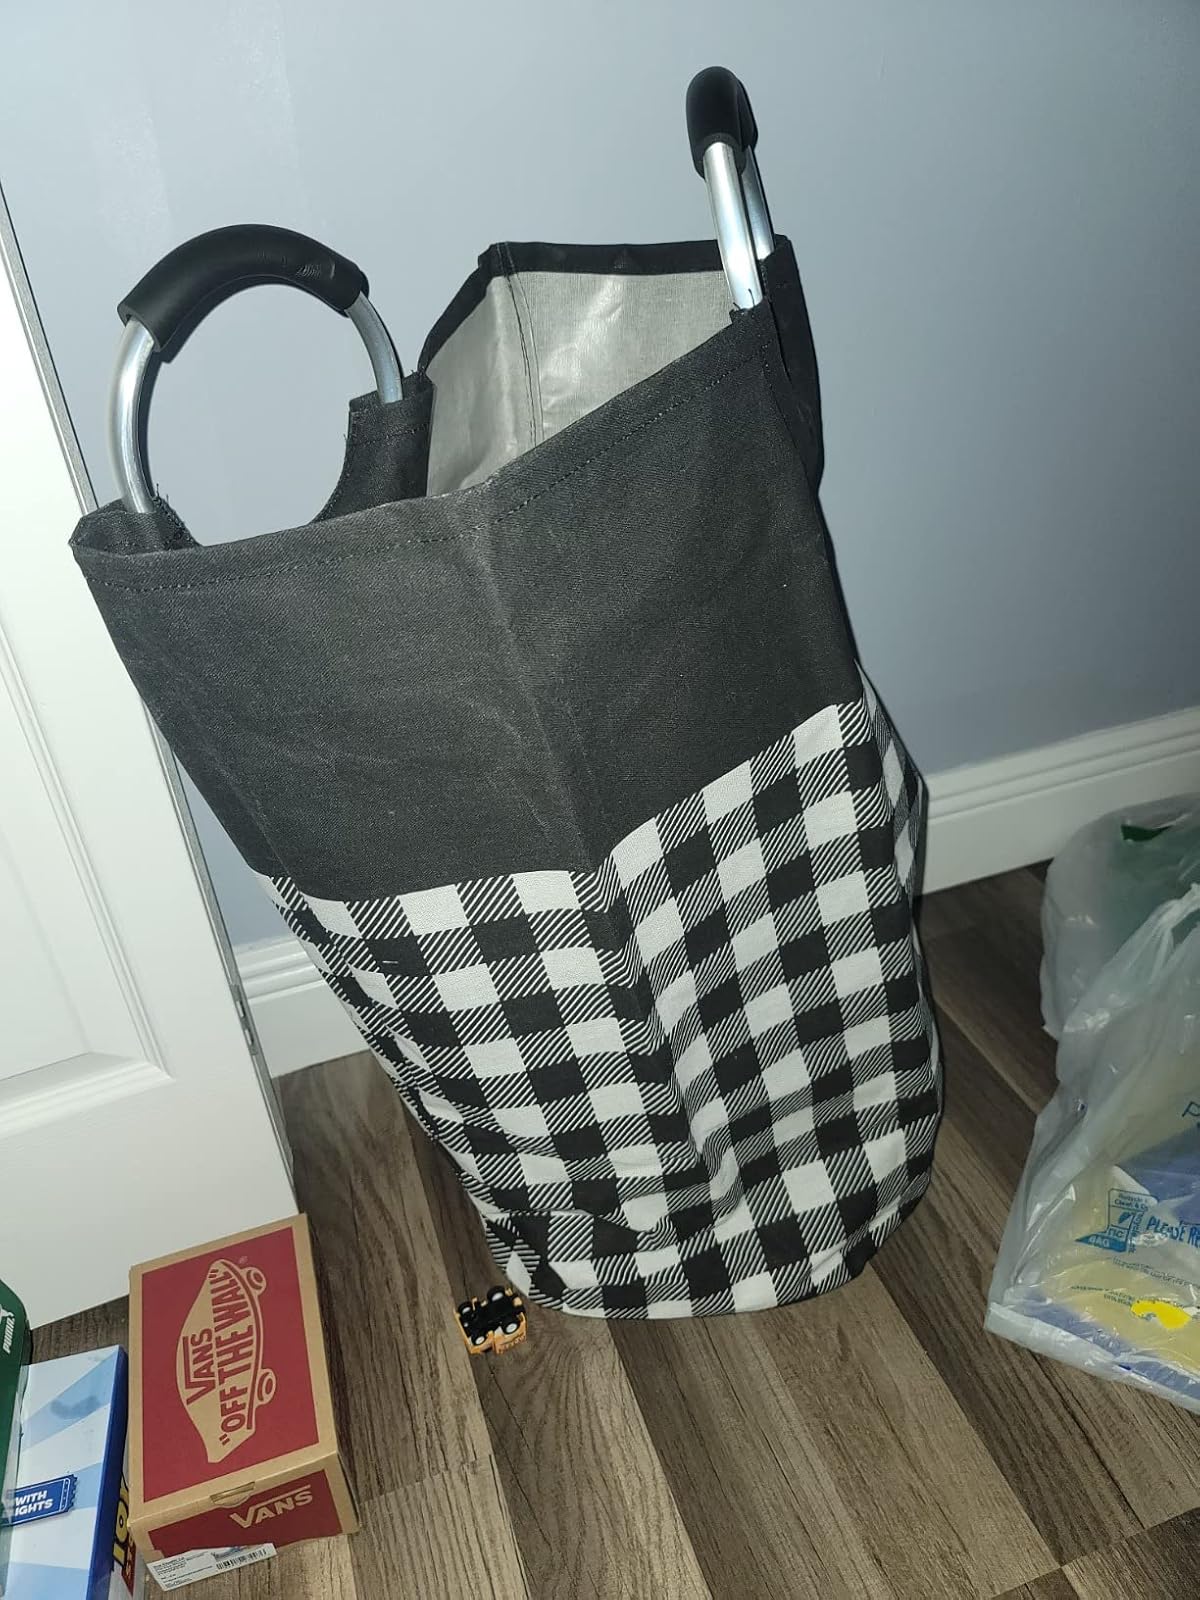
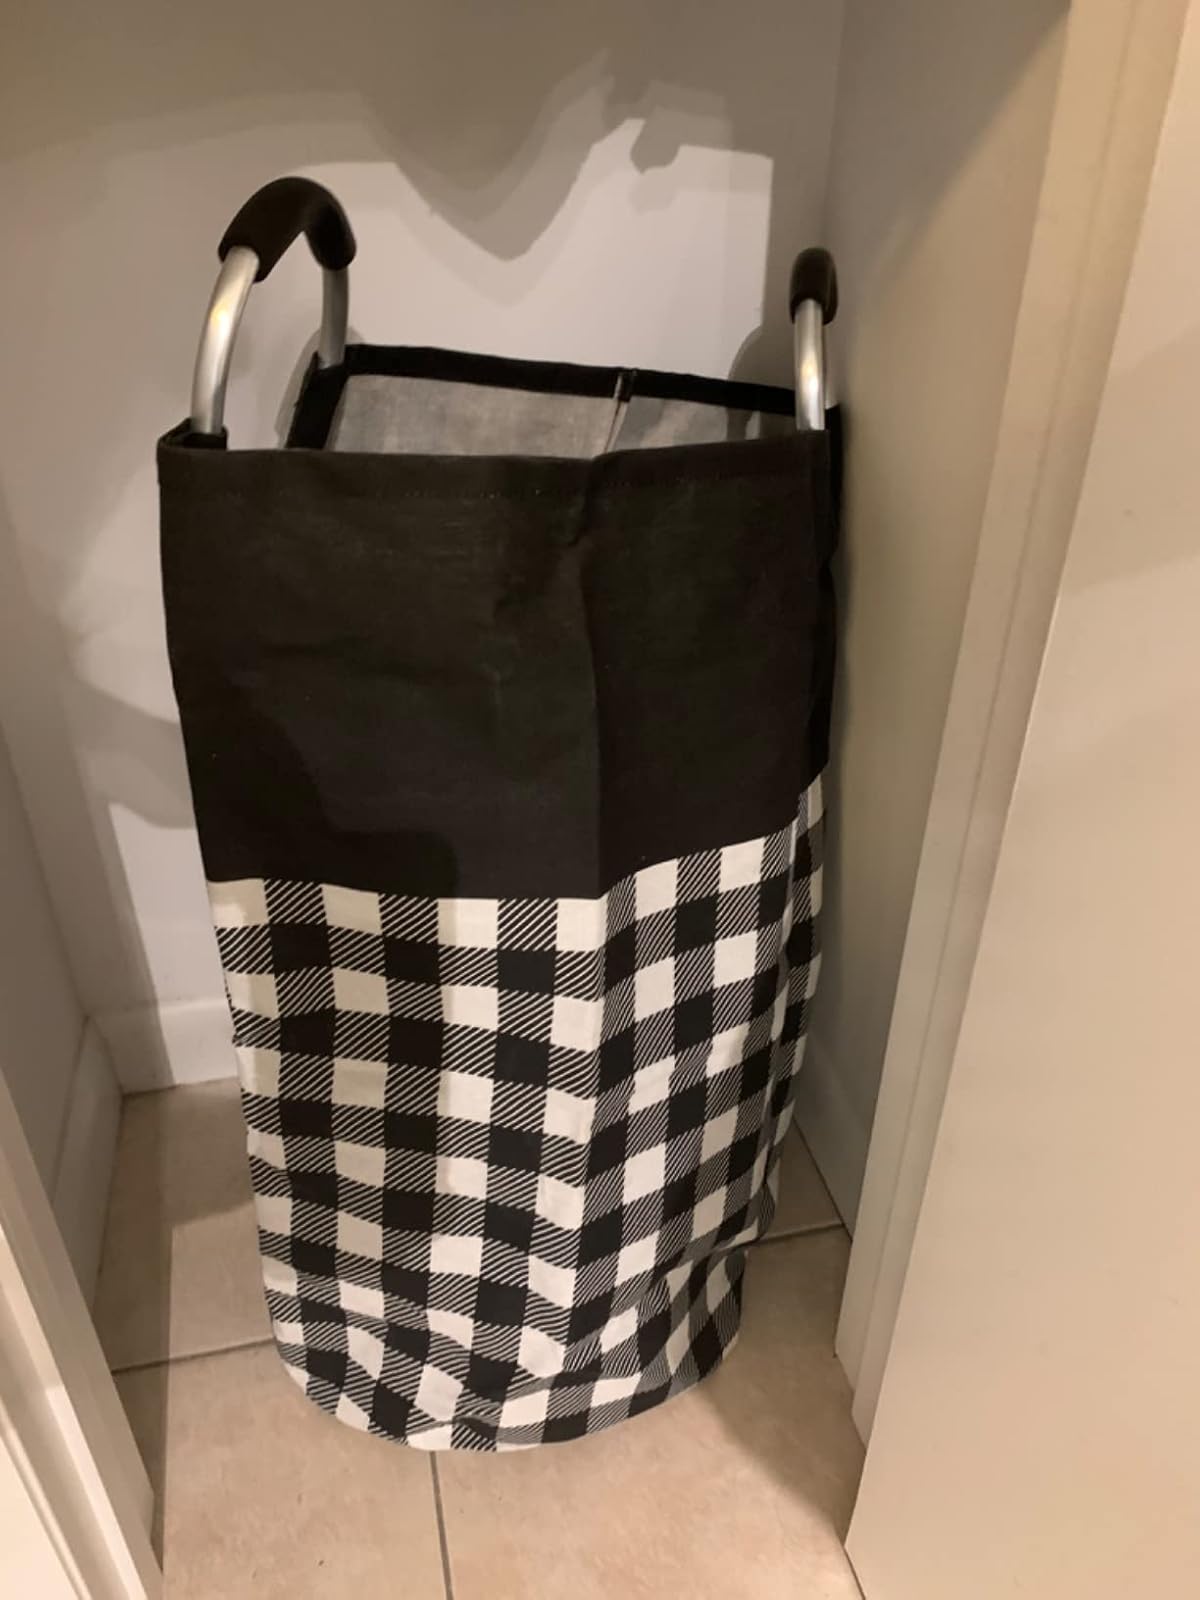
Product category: items_hamper
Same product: yes